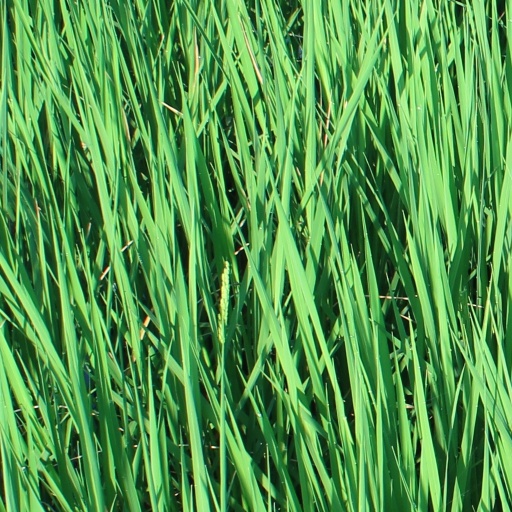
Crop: rice